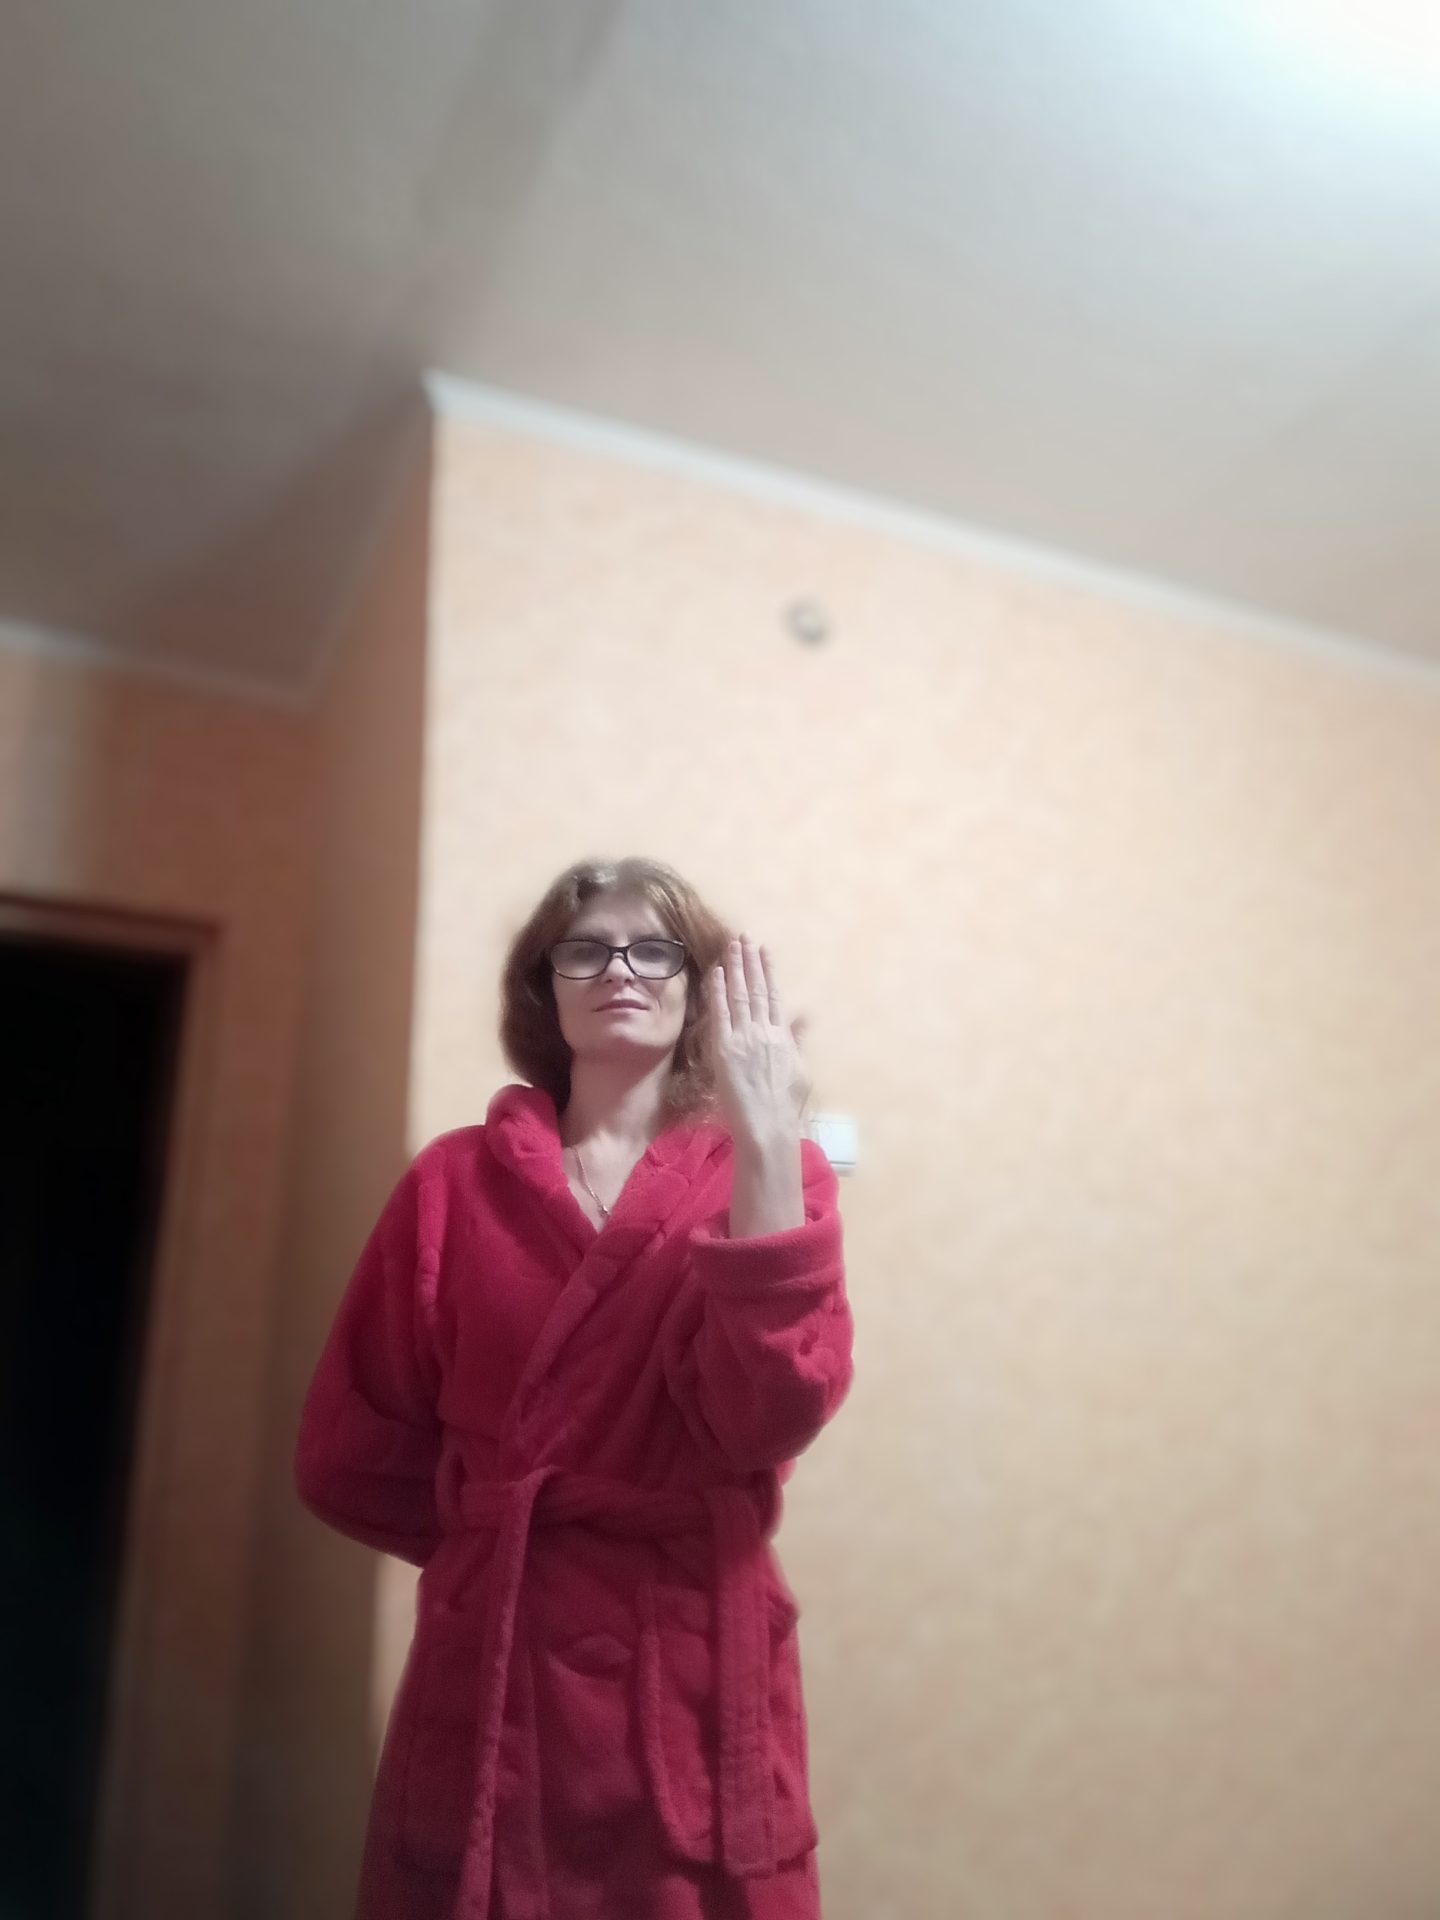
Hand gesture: stop_inverted